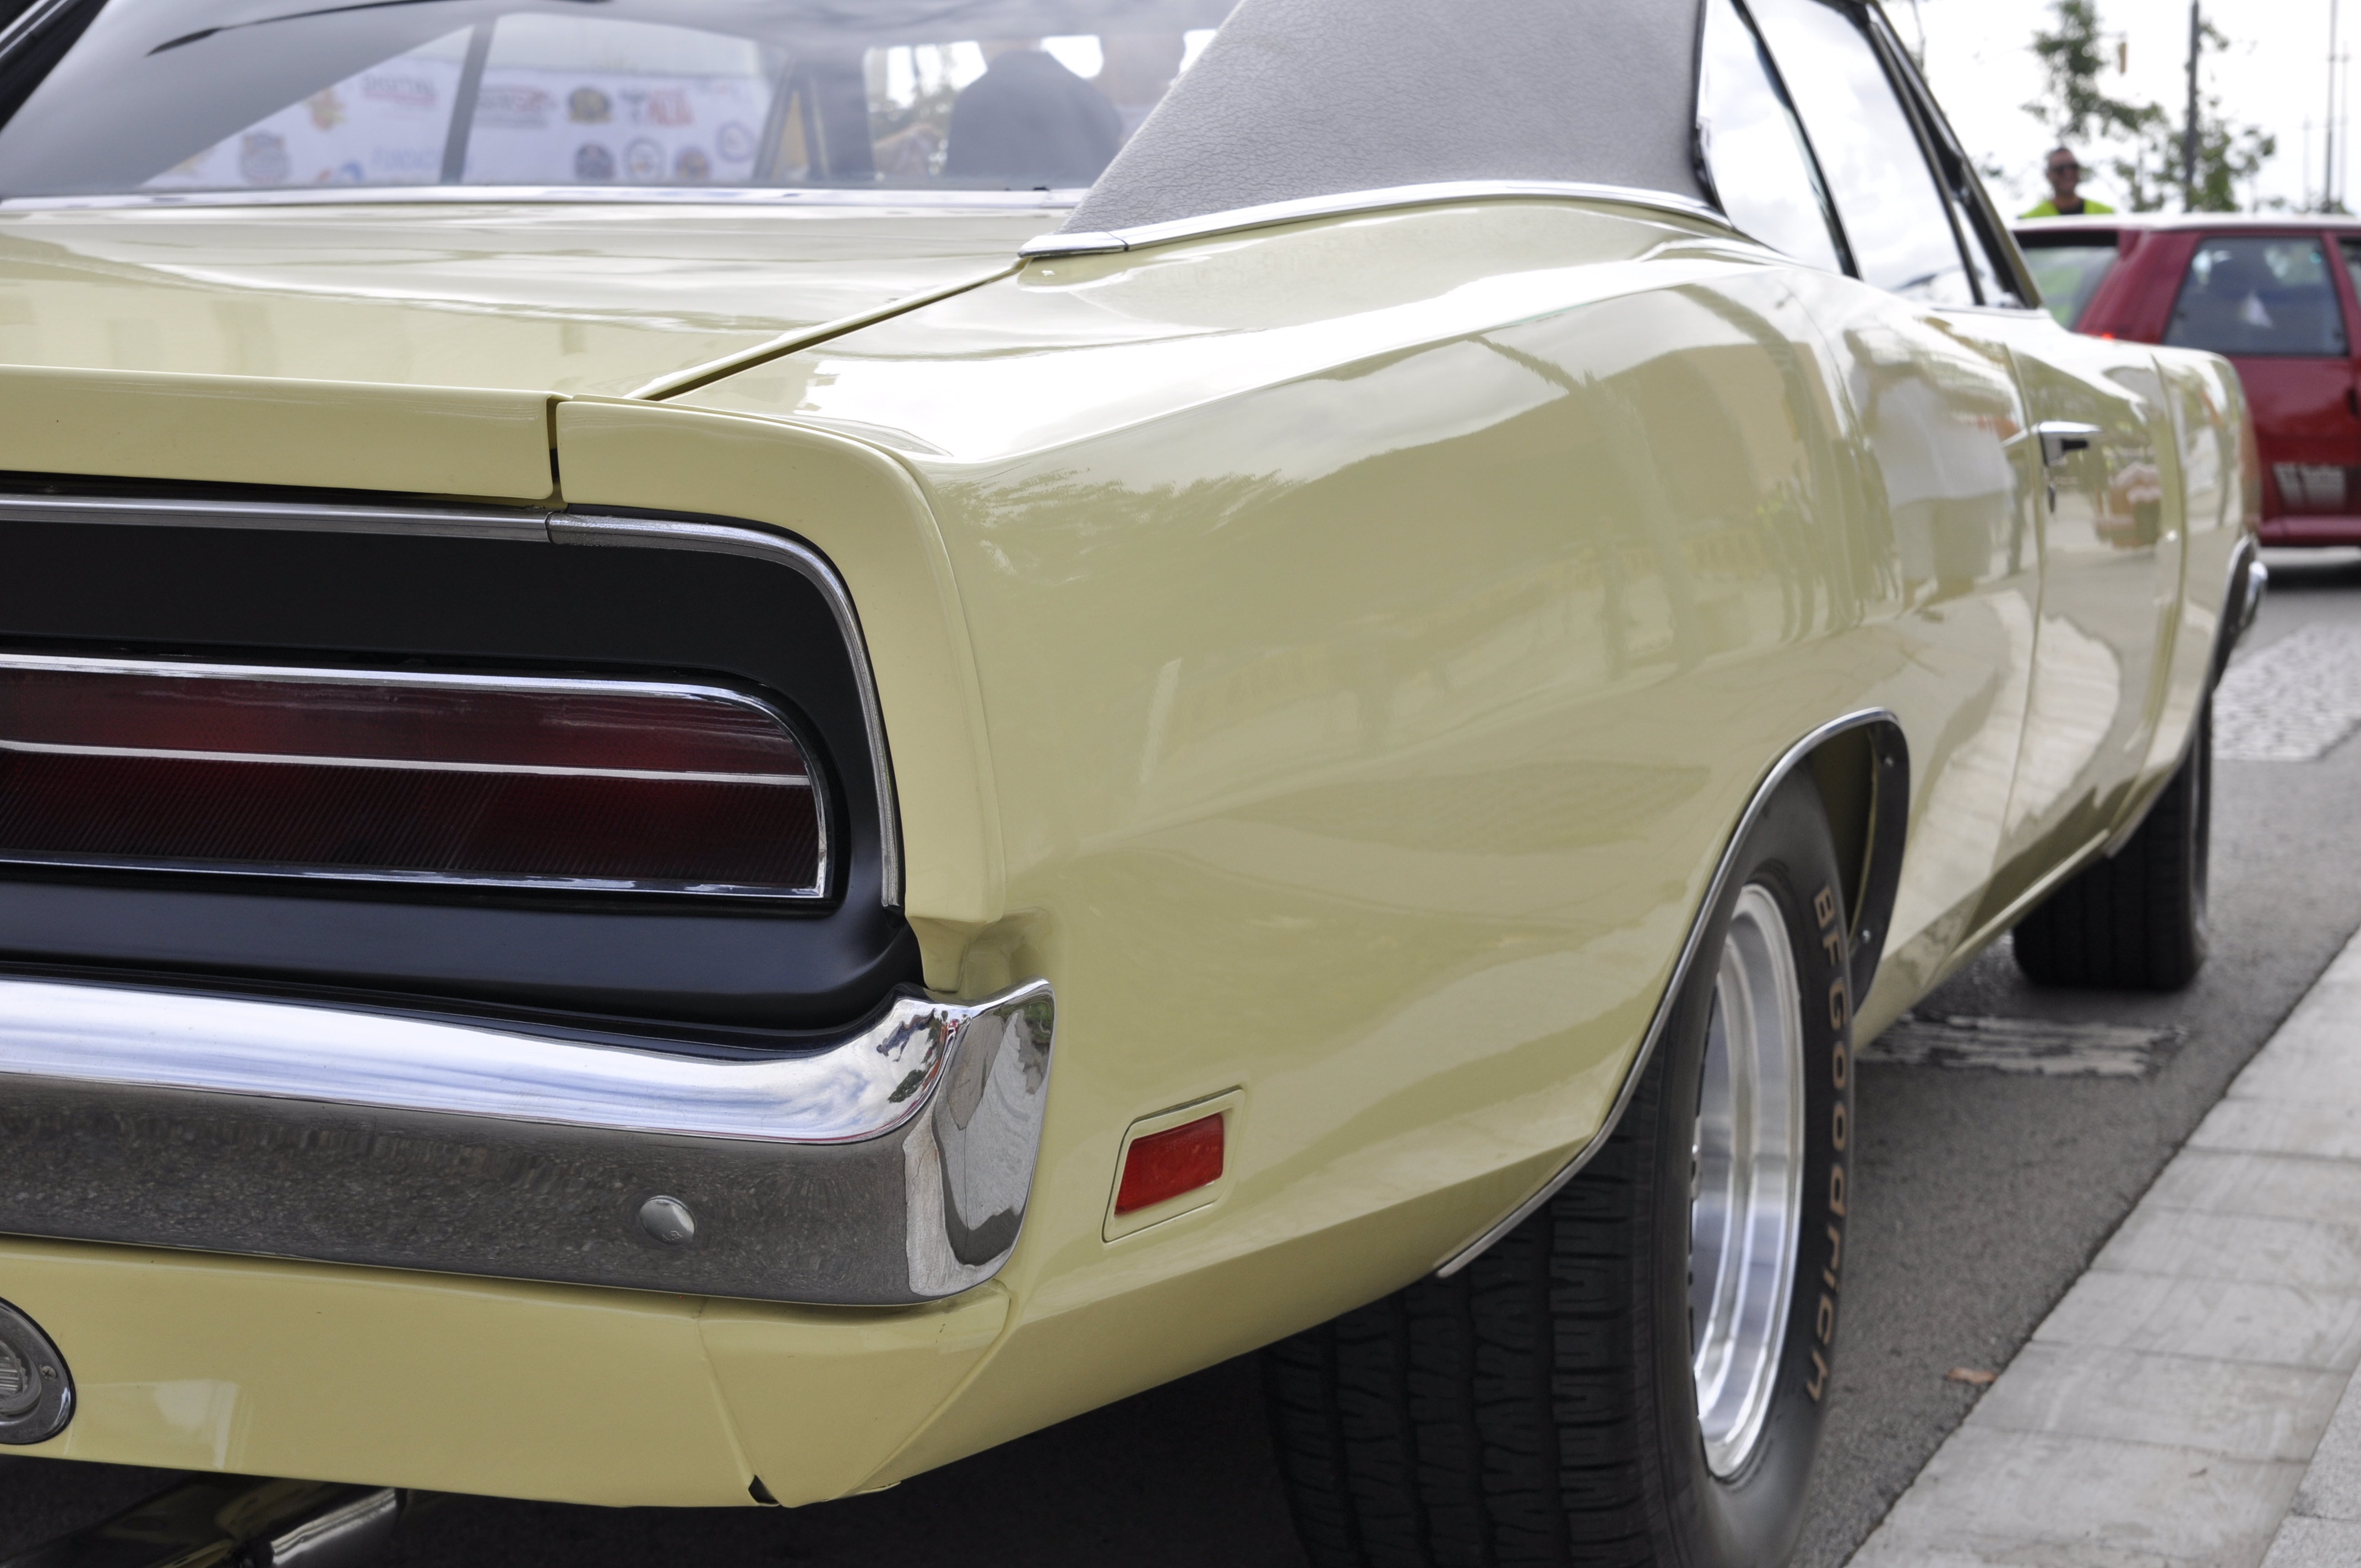
car, wheel, tire, land vehicle, vehicle, vehicle registration plate, hood, motor vehicle, automotive design, automotive lighting, automotive exterior, alloy wheel, bumper, personal luxury car, fender, classic car, automotive wheel system, hardtop, kit car, plymouth barracuda, rim, automotive tire, classic, sports car, full size car, performance car, event, auto part, muscle car, window, luxury vehicle, pony car, hubcap, Locking hubs, trunk, custom car, sedan, coupe, tire care, notchback, art, convertible, transport, Automotive parking light, compact car